Dennis Dechaine case

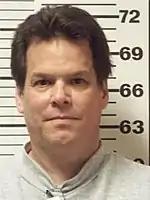
Mug shot of Dennis Dechaine

On March 18, 1989, thirty-one-year-old Dennis Dechaine of Bowdoinham, Maine, was convicted for the 1988 murder of twelve-year-old Sarah Cherry (May 5, 1976–July 6, 1988), who was abducted, tortured and found in a wooded area. He was sentenced to life imprisonment without the possibility of parole. Dechaine has filed a number of appeals, maintaining that he is innocent. However, he remains incarcerated at Maine State Prison in Warren, Maine.